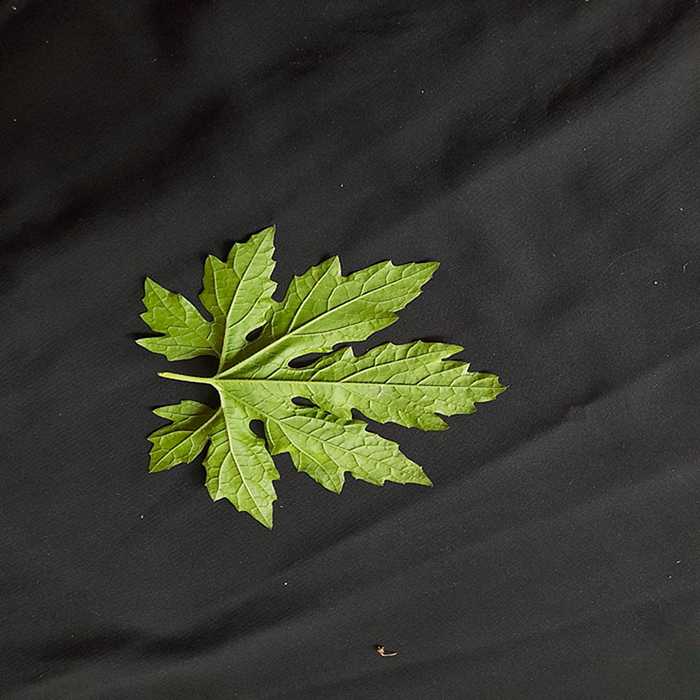
Plant: Bitter Gourd
Label: Fresh leaf